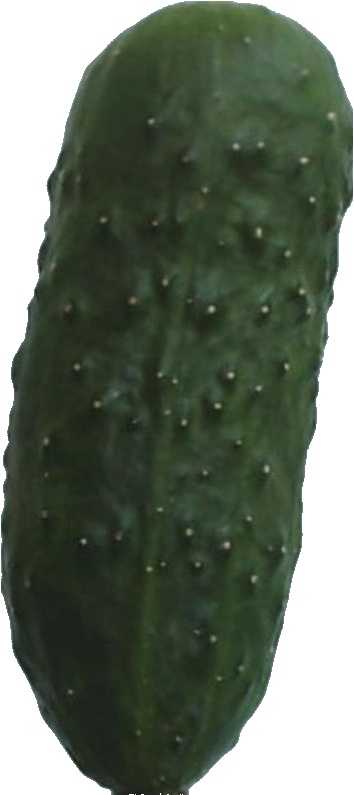
Label: cucumber_1